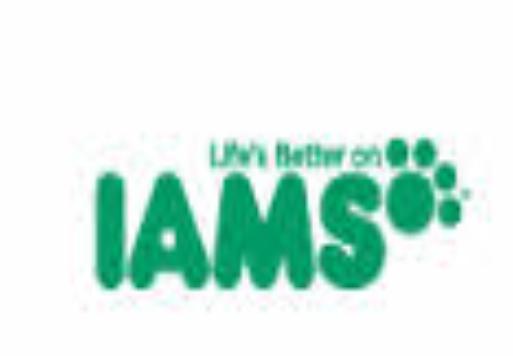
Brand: Iams
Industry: Food